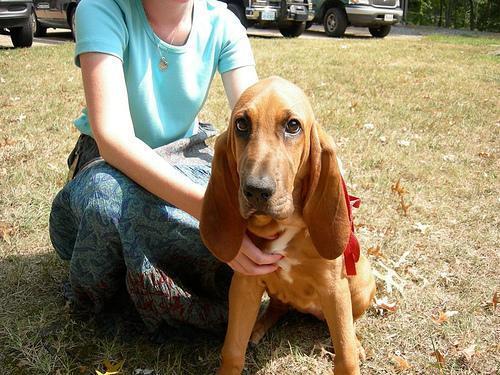
bloodhound